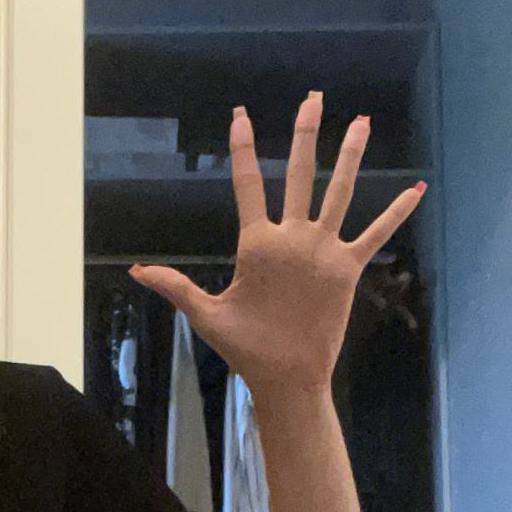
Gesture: palm